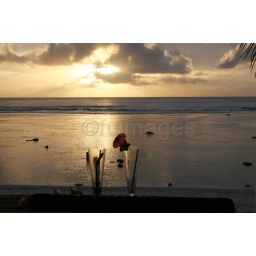
I took advantage of these glasses which had been left on a table on the beach in Rarotonga